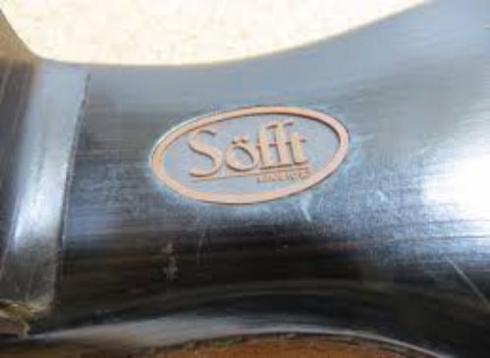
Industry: Clothes